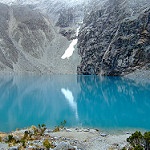
Scene: Outdoor